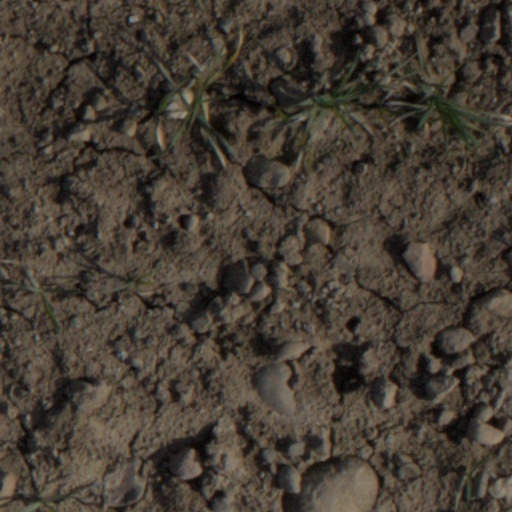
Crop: wheat